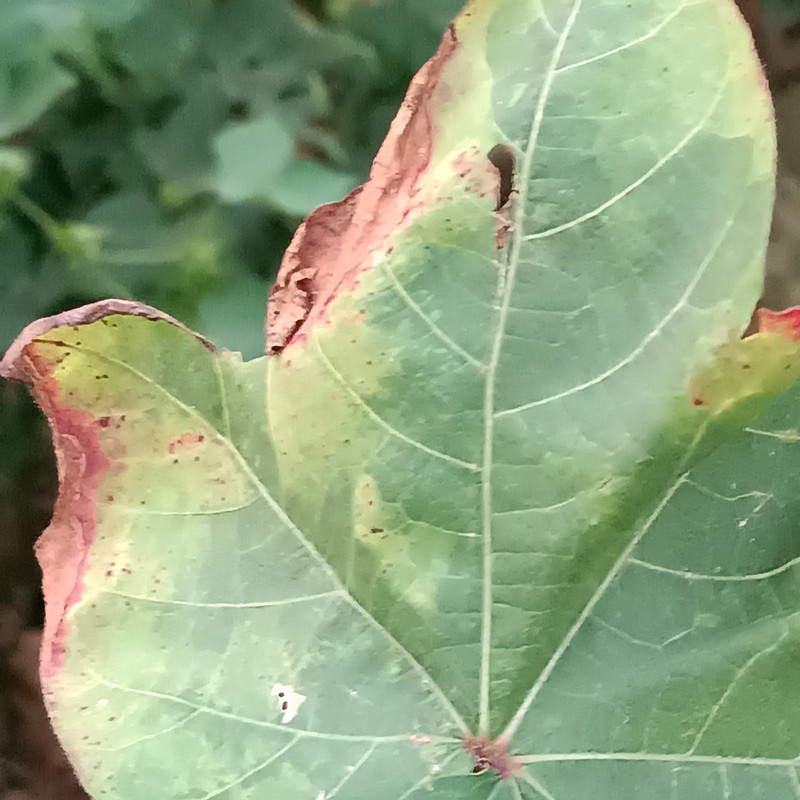
Label: Leaf Hopper Jassids